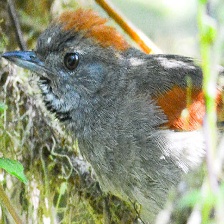
Species: AZARAS SPINETAIL
Scientific name: SYNALLAXIS AZARAE